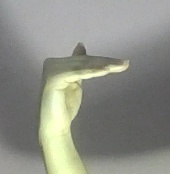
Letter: khaa